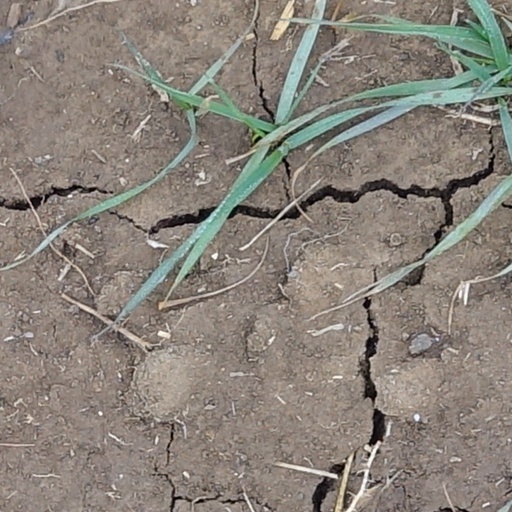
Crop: wheat